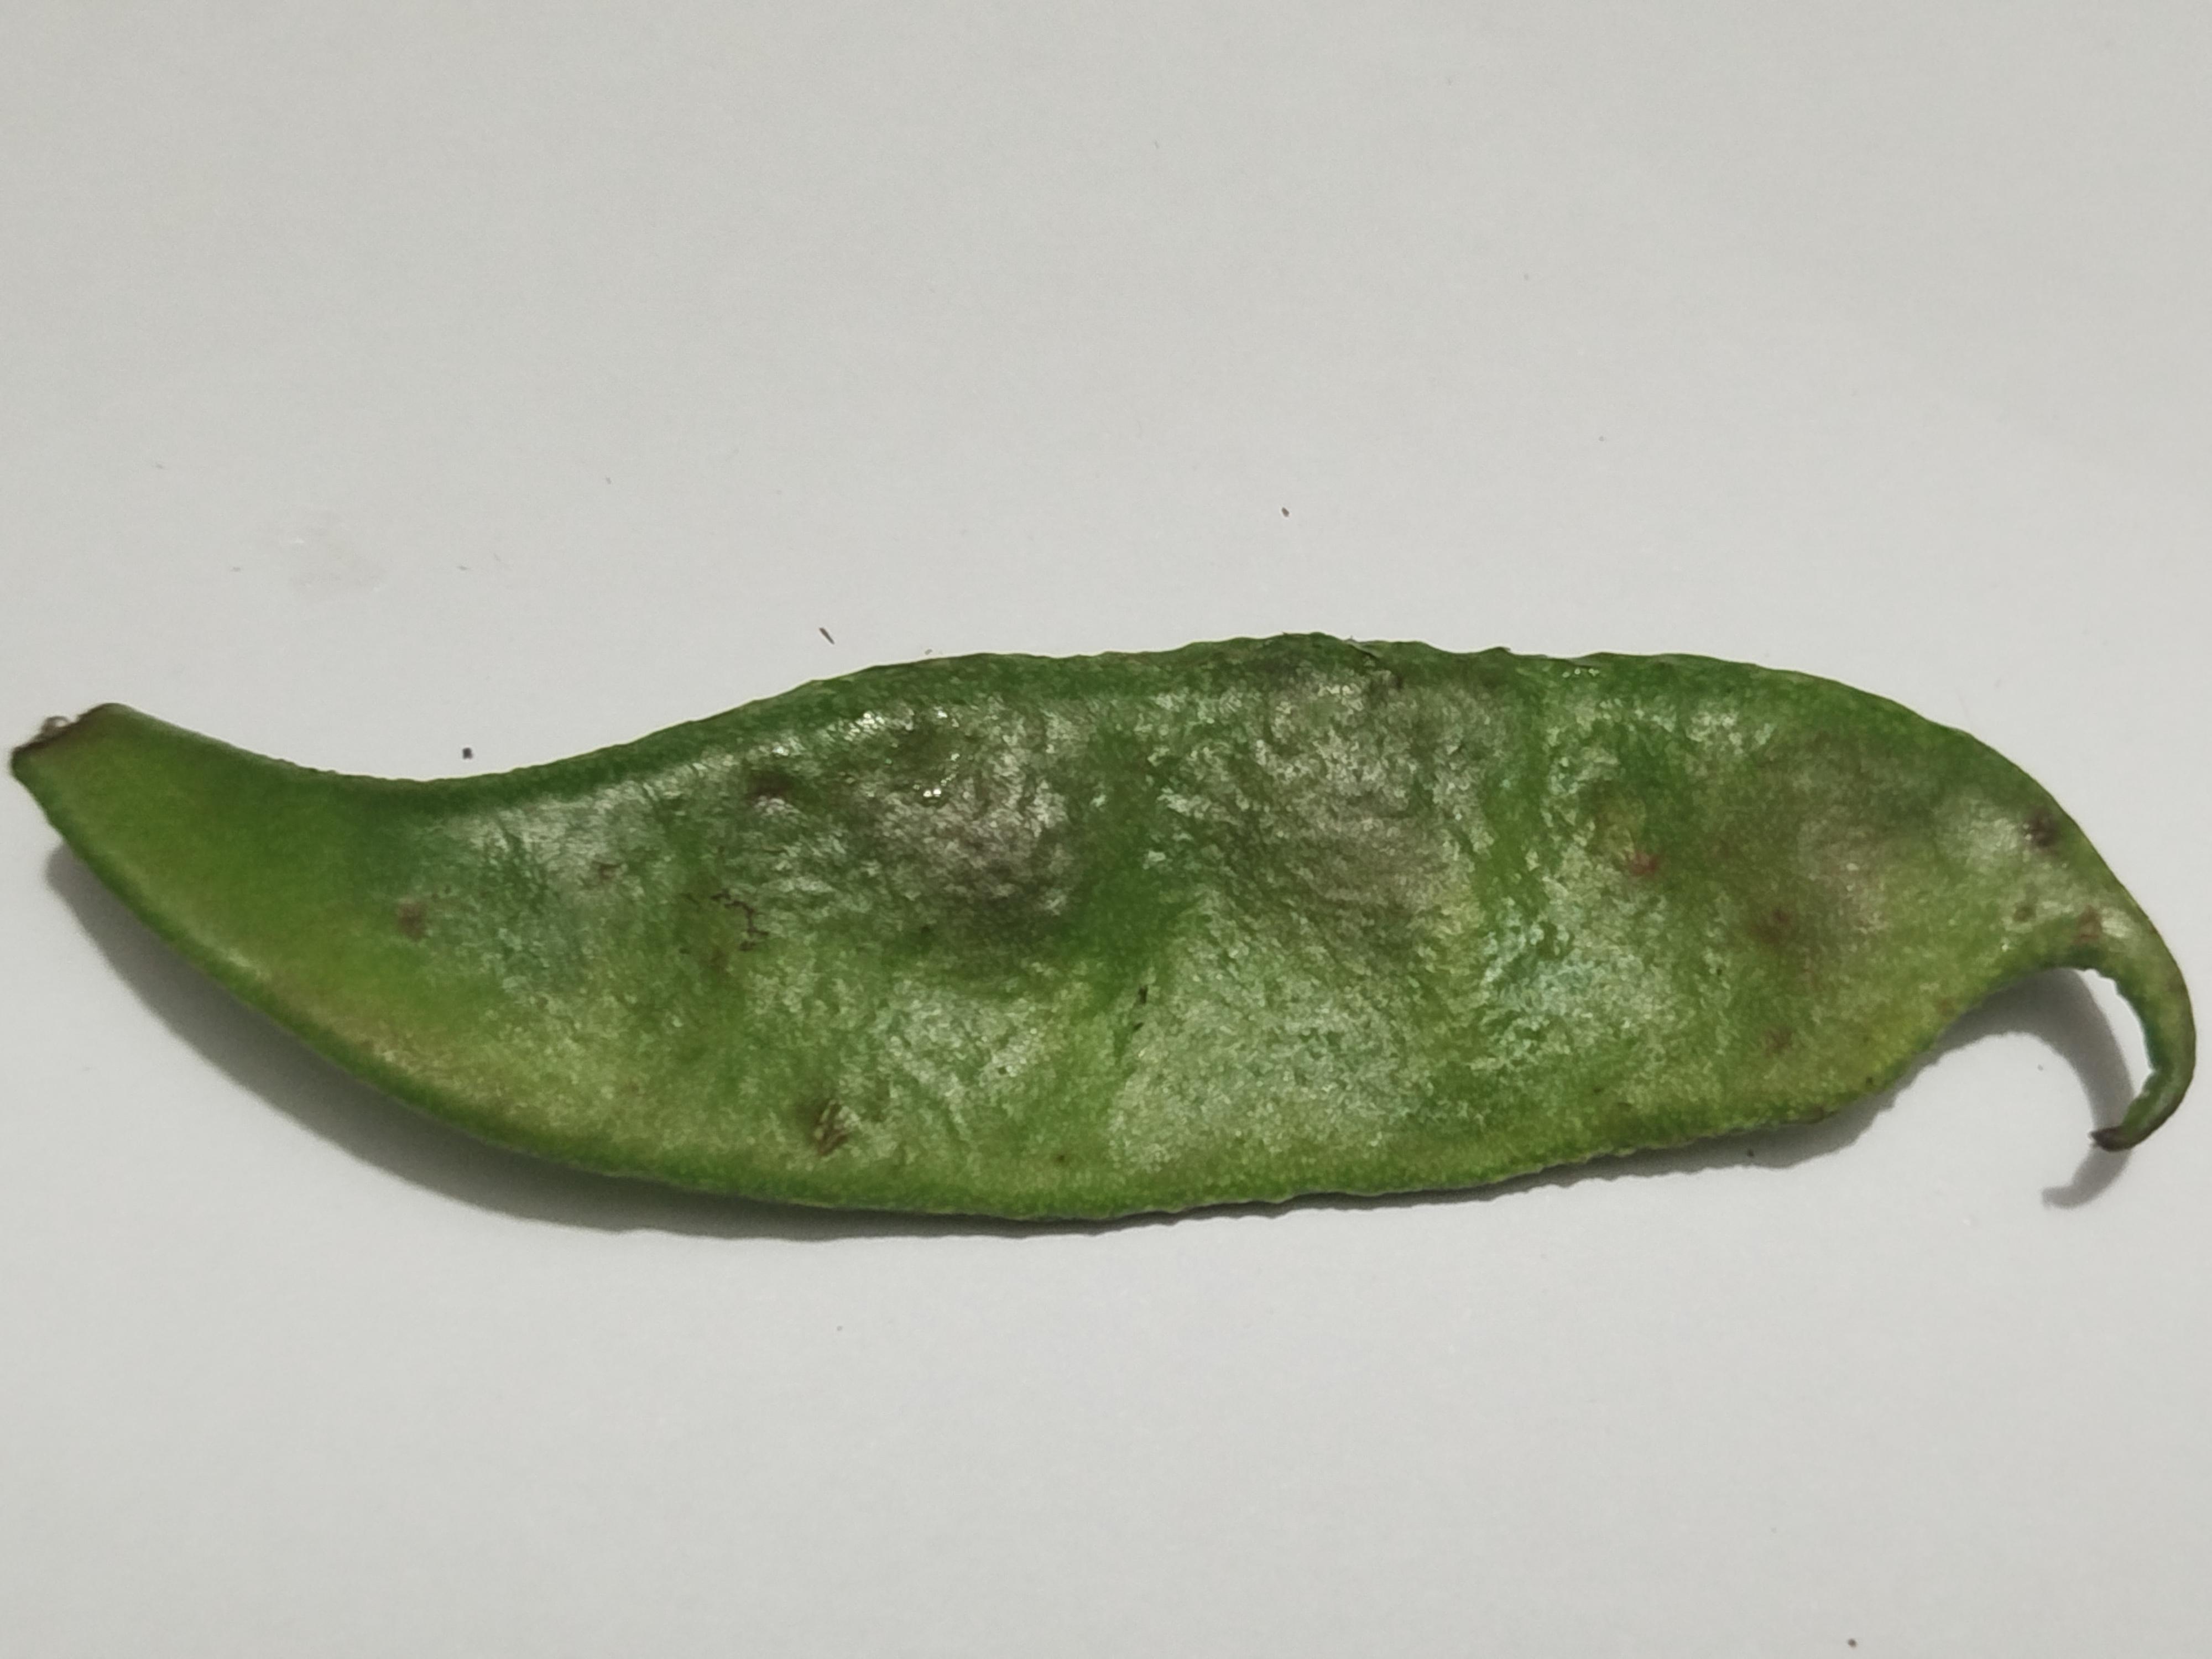
Label: Bean